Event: Nepal Earthquake
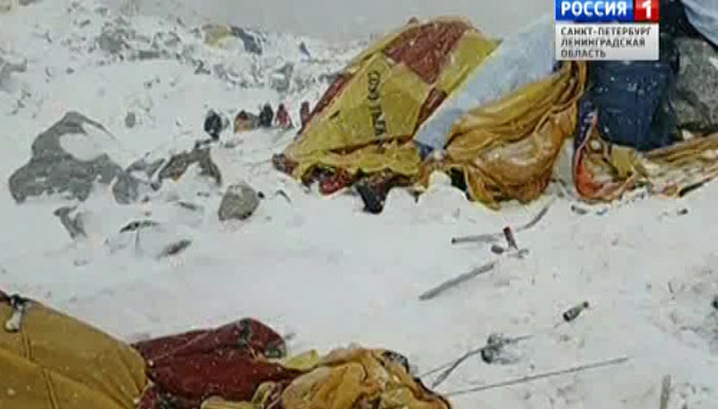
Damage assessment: no_damage